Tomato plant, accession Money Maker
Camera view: tilt-top (135 deg); turntable rotation: 0 degrees
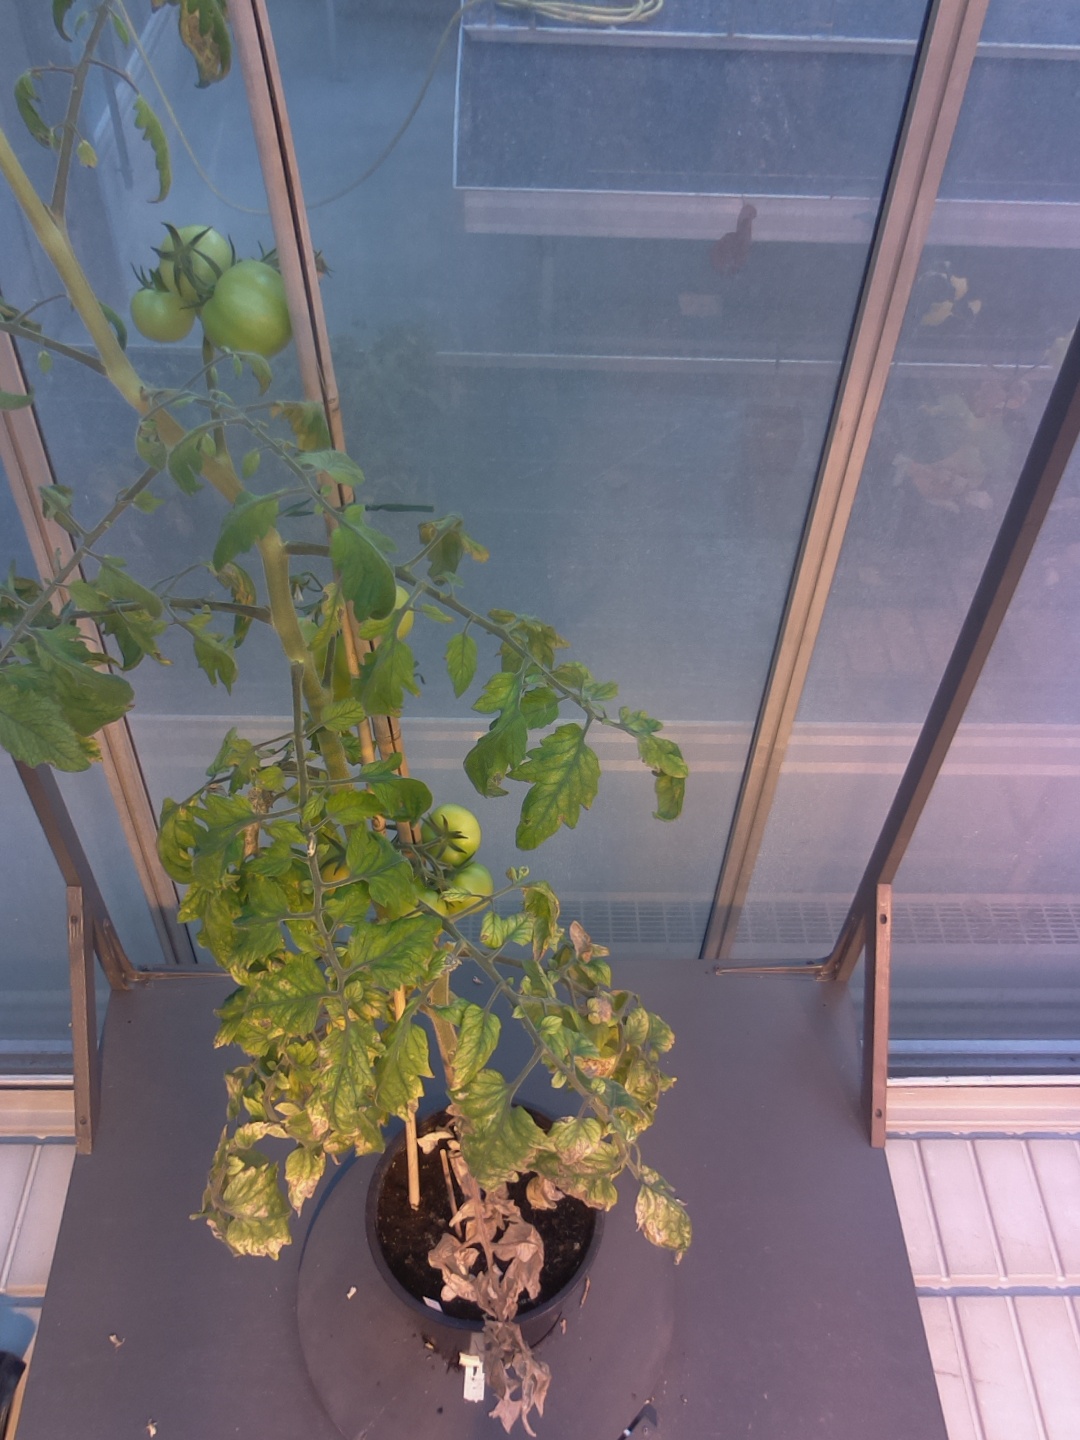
BBCH growth stage 79: 90% -100% of final fruit size